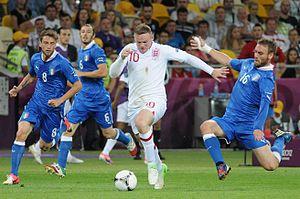
Le championnat d'Europe de football 2012, communément abrégé en Euro 2012, est la quatorzième édition du Championnat d'Europe de football, compétition organisée par l'UEFA et rassemblant les meilleures équipes masculines européennes. Il se déroule en Pologne et en Ukraine du 8 juin au 1ᵉʳ juillet 2012. Le match d'ouverture se joue dans le tout nouveau stade national de Varsovie en Pologne et la finale a lieu au stade olympique de Kiev en Ukraine.
Wayne Rooney, né le 24 octobre 1985 à Liverpool, est un footballeur international anglais qui évolue au poste d'attaquant à Derby County.